Sittingbourne F.C.

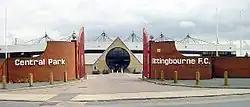
Central Park Stadium, the former home of Sittingbourne F.C.

Overspending on the new ground caused a financial crisis at the football club which was alleviated in July 1995 when the club sold Central Park to the local council for a reported £875,000 and leased it back at an annual rental of £75,000. Greyhound racing, which had been planned when the club owned the ground, commenced at Central Park in October 1995. Following their first season as tenants of the council in July 1996, owing to unpaid rent, the club were locked-out of Central Park, but subsequently allowed limited access to stage matches. The ground was sold on by the council to a company of greyhound racing operators and in June 1997 the club signed a seven year lease with them to secure use of Central Park as the club's home ground.